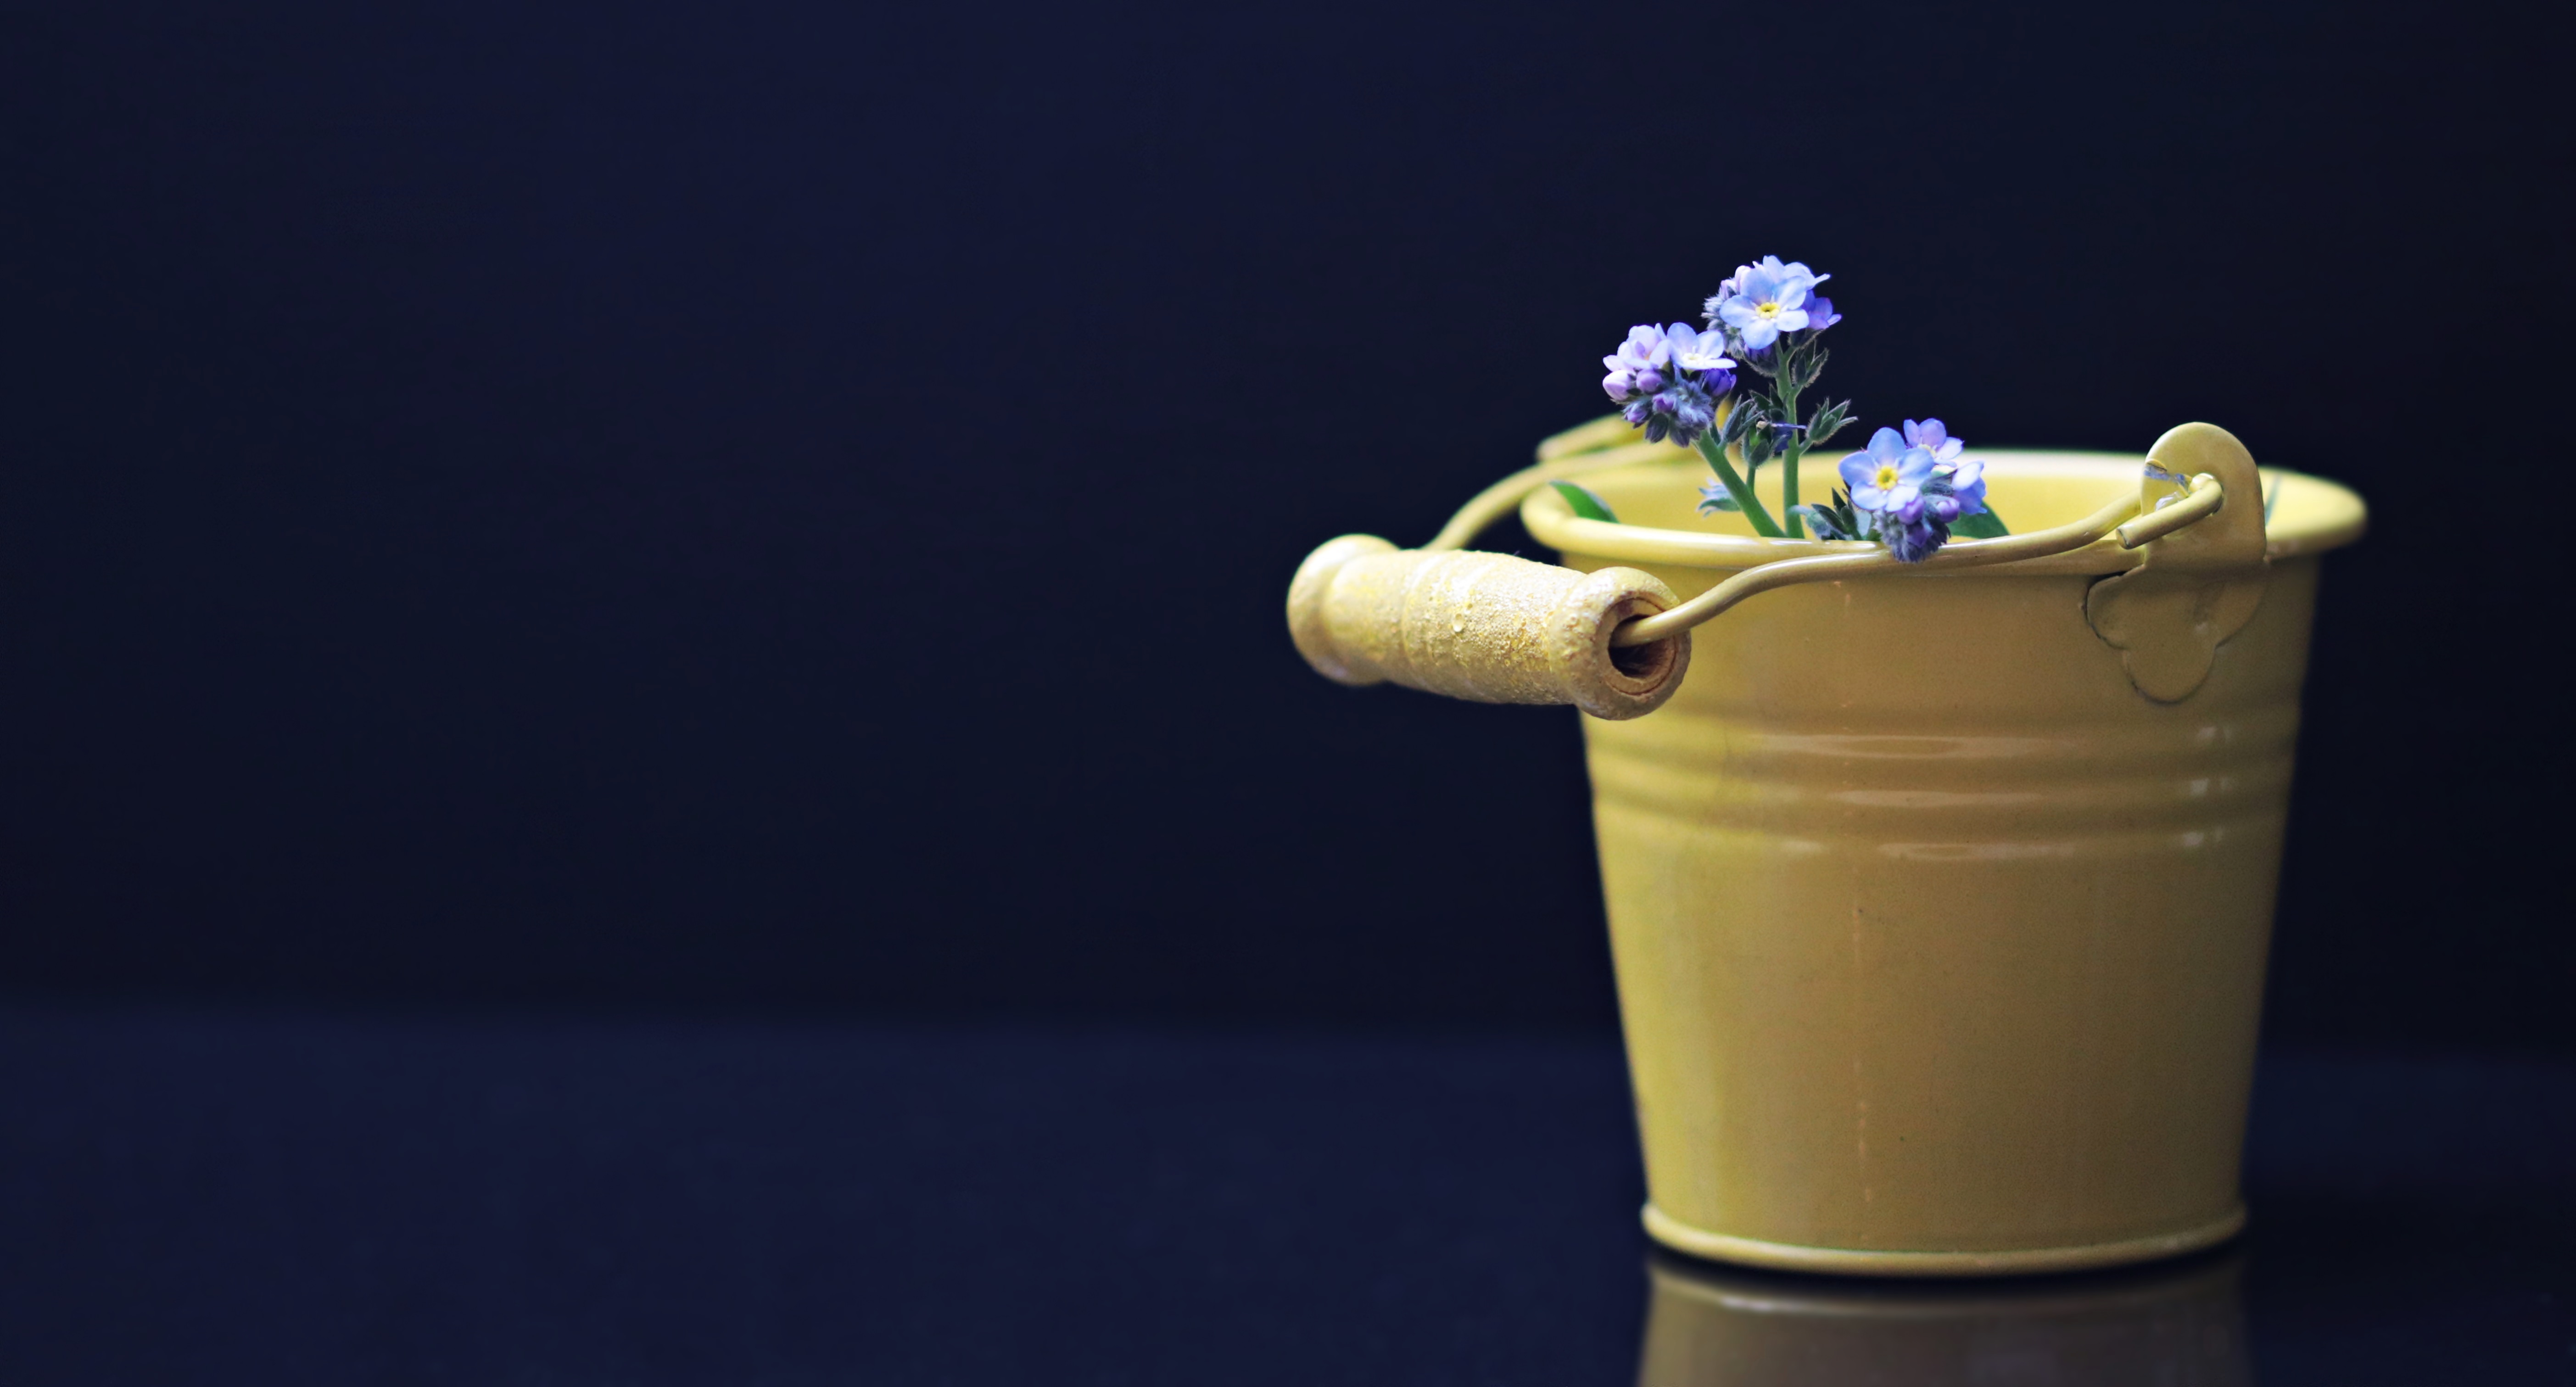
flower, decoration, food, spring, symbol, drink, yellow, still life, map, cocktail, bucket, thank you, deco, forget me not, postcard, liqueur, greeting card, macro photography, distilled beverage, coupon card, yellow bucket